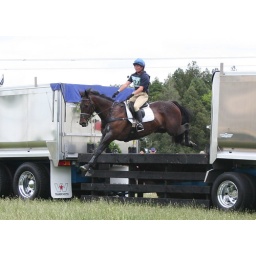
22/03/2008. Em and Frank flying over the cross country course at Richfields, Te Kauwhata